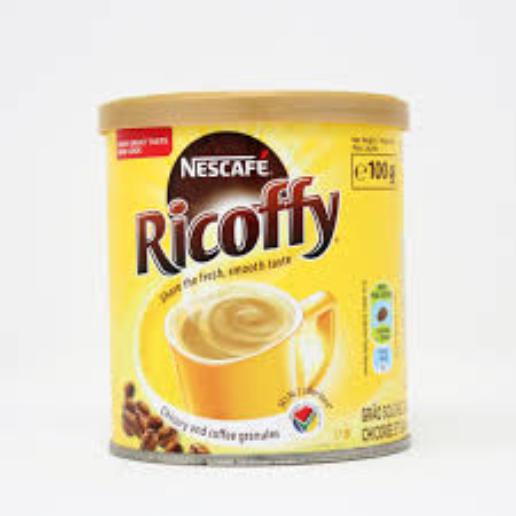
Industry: Food